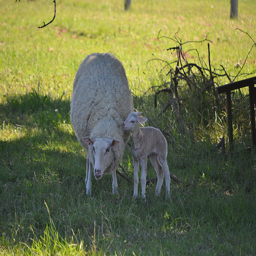
a baby sheep and an older sheep in the shade in a field of grass
A sheep standing next to a baby sheep on a lush green field.
a baby sheep hanging out with her mother
An ewe and a lamb under the shade of a tree
A wooly sheep and a small lamb in the grass.